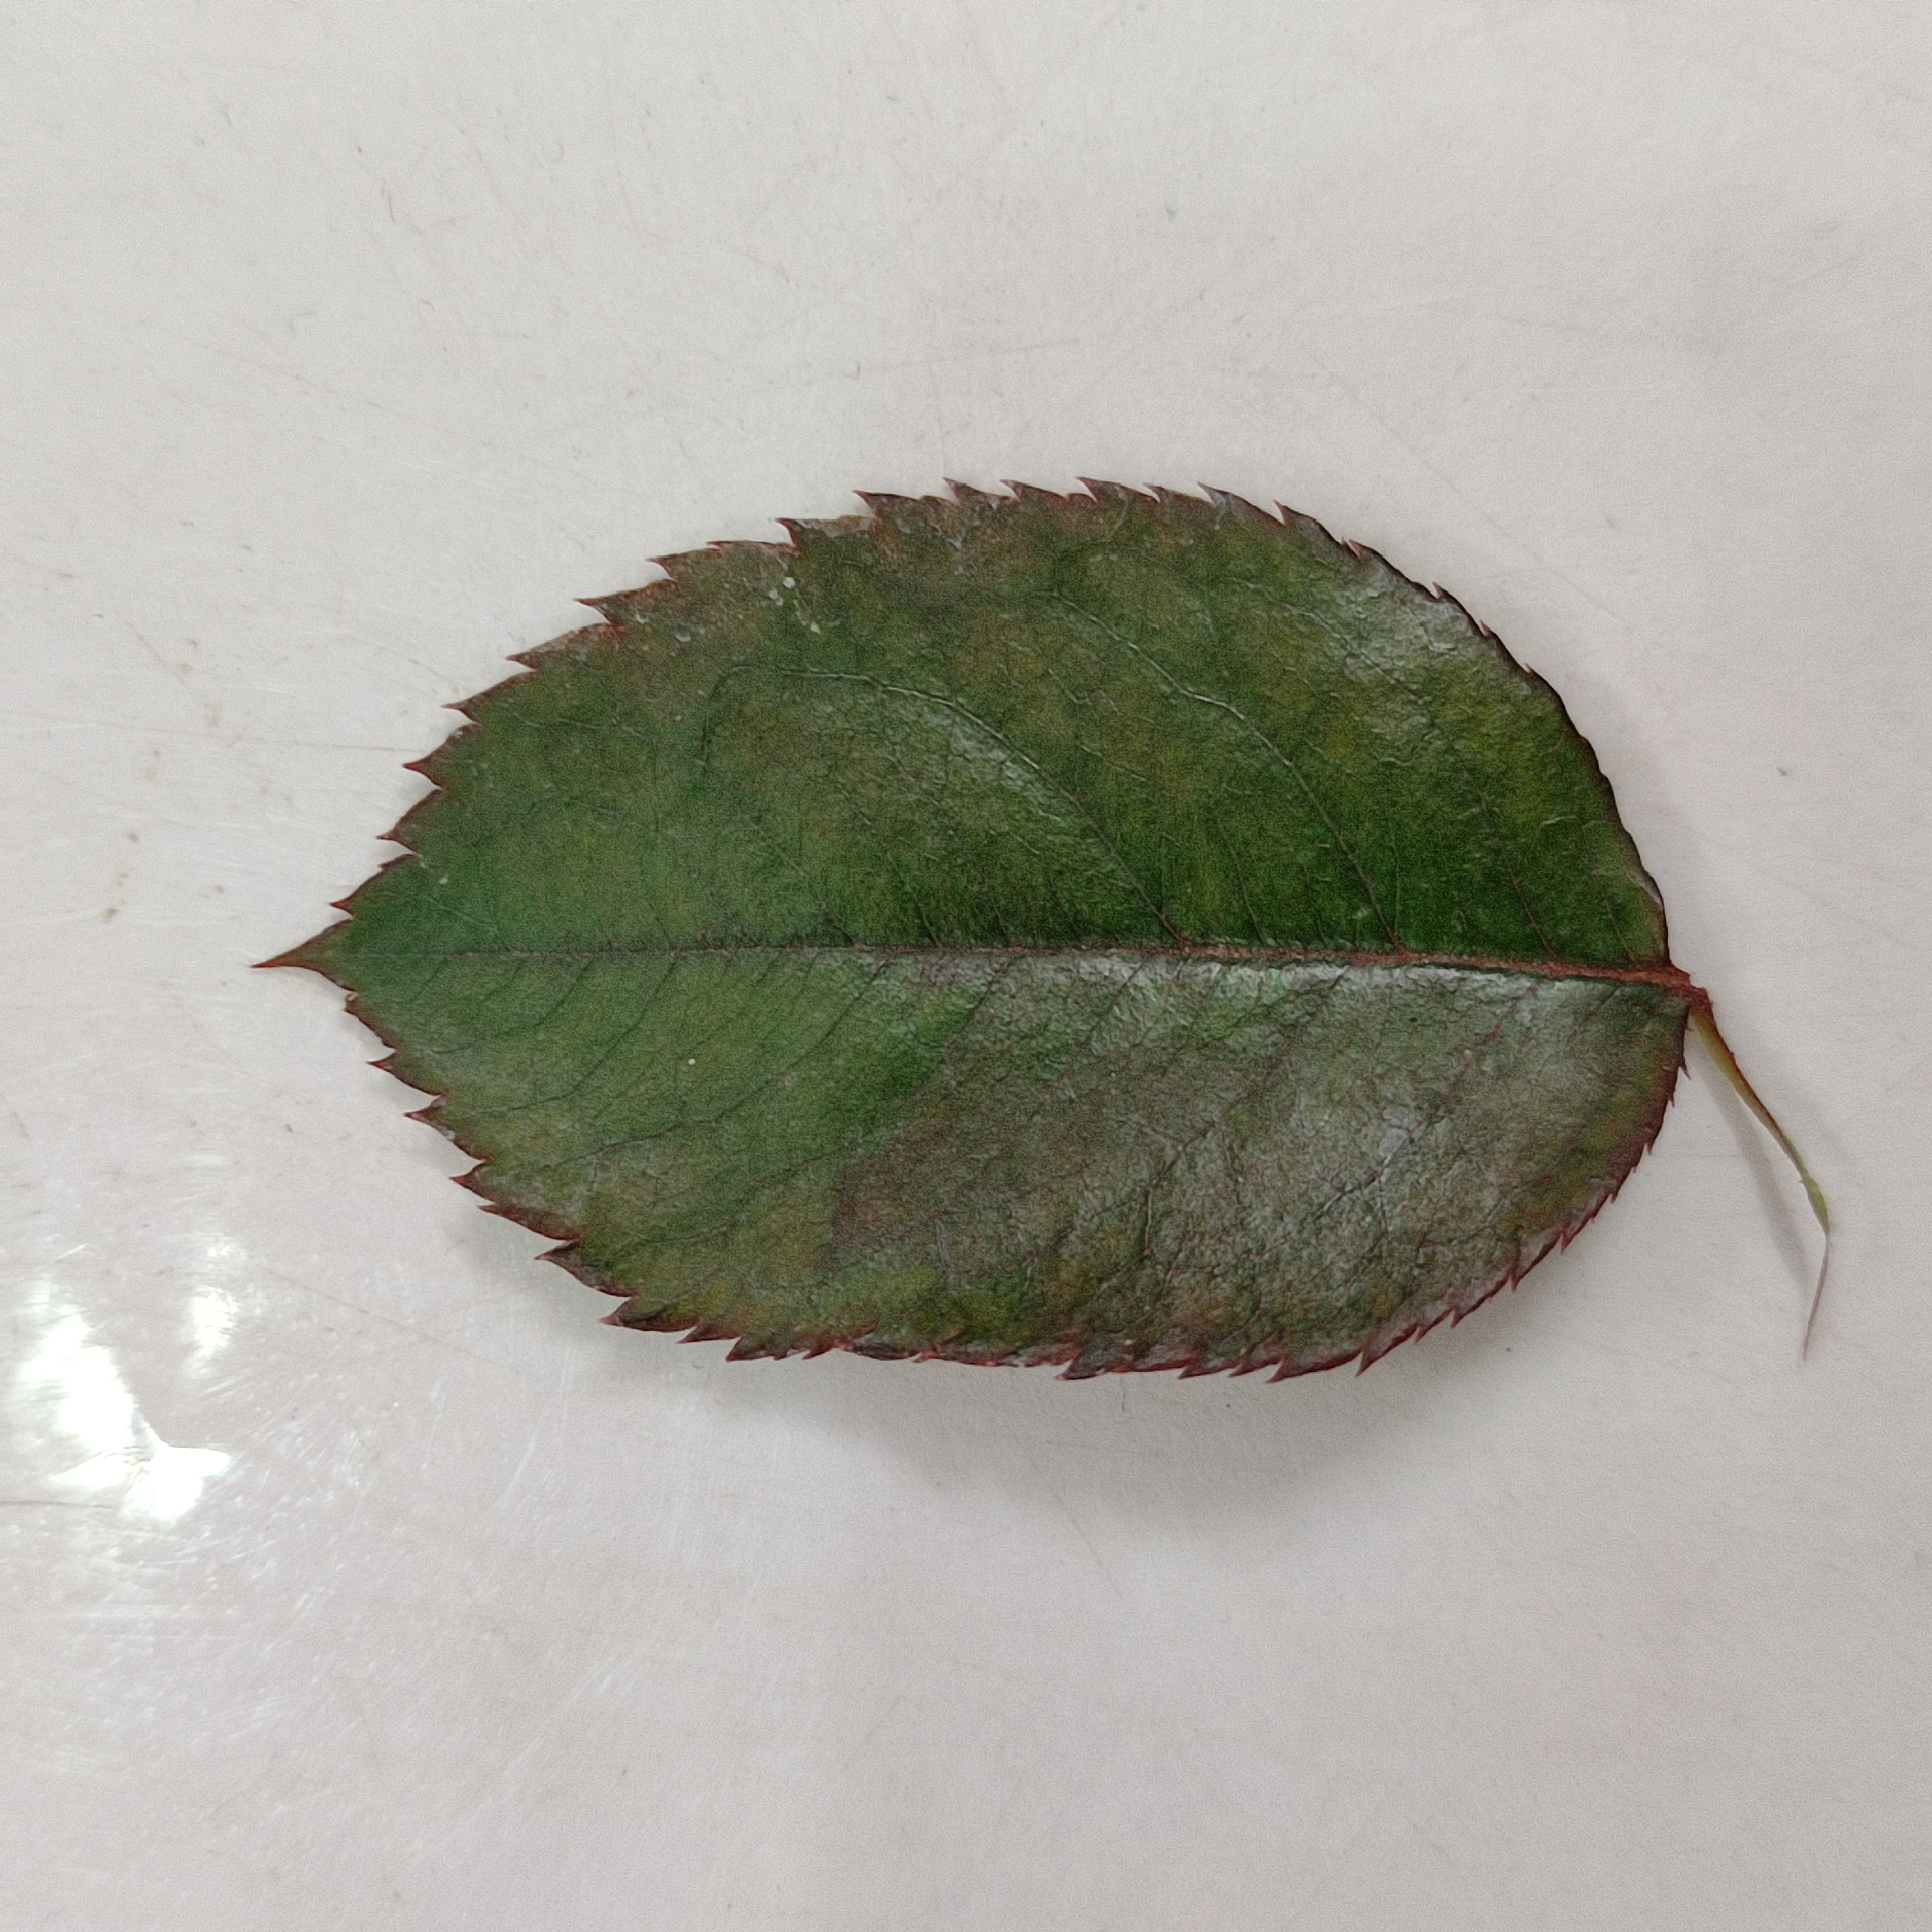
Label: Healthy Leaf